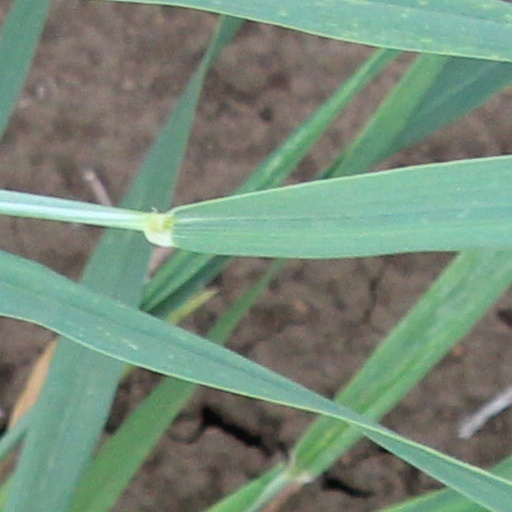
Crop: wheat